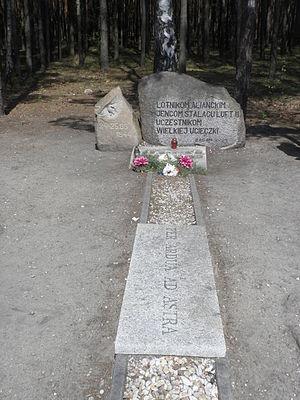
Le Stalag VIII-C est un camp allemand de prisonniers de guerre lors de la Seconde Guerre mondiale, adjacent au Stalag Luft III.